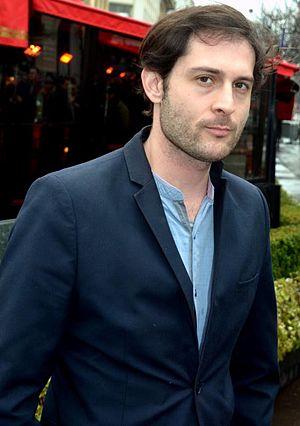
Arthur Harari au déjeuner des nommés des César du cinéma.
Arthur Harari, est un réalisateur, scénariste et acteur français.